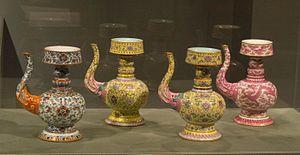
Quatre aiguières d’ablution de style tibétain. Porcelaine au décor à fond et couverte polychromes. H. 19,7 D. 15 cm. Chine
La céramique chinoise, principalement connue pour la porcelaine que les Chinois ont inventée, est riche d'une longue tradition d'innovations techniques et stylistiques.